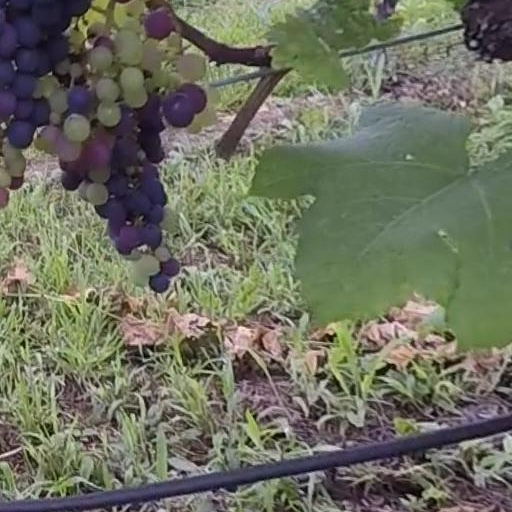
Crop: grape